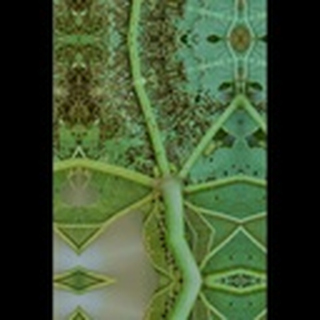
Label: cotton_aphids